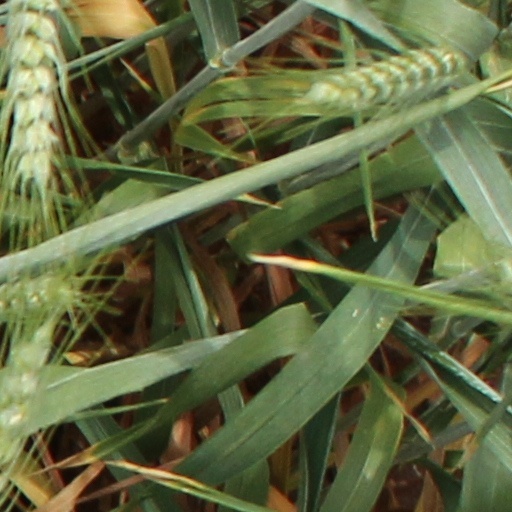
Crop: wheat